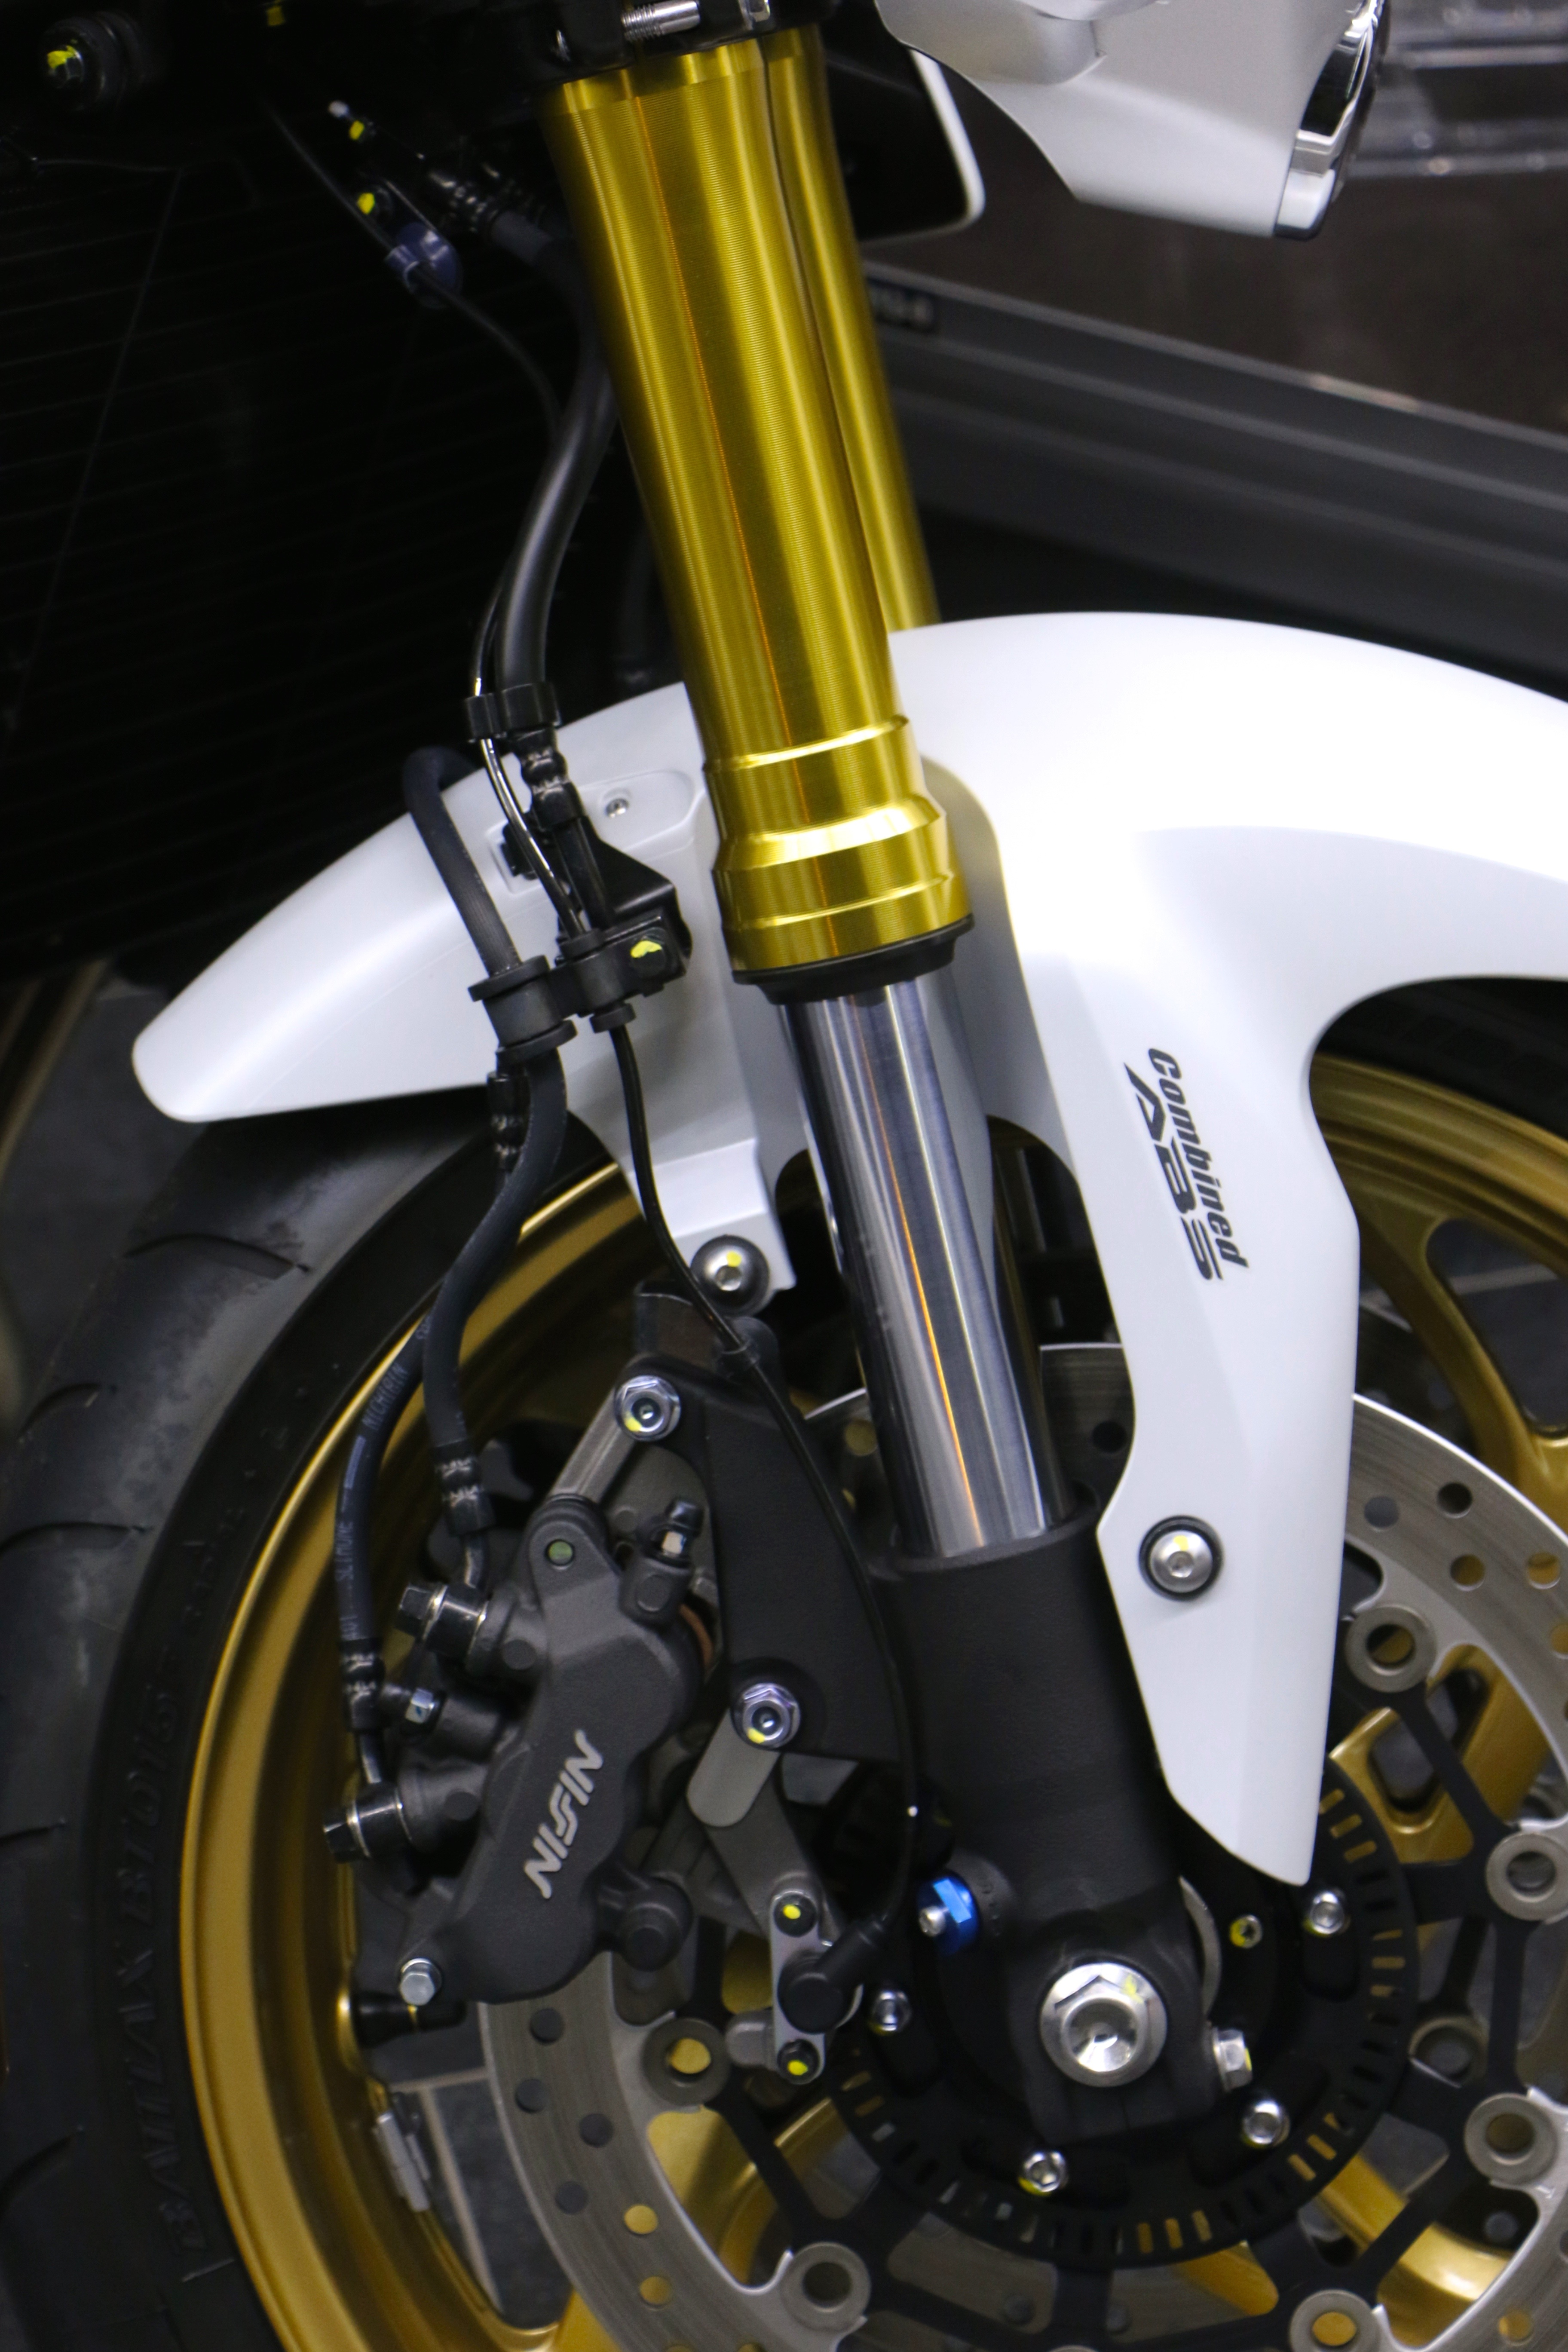
fork, technology, car, wheel, vehicle, motorcycle, brake, engine, rim, pneu, auto part, front wheel, automobile make, automotive exterior, disc brakes